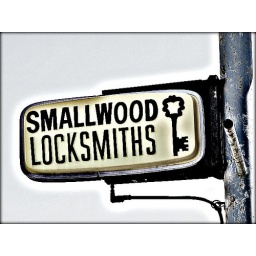
Older plastic lighted sign in Kansas City, Kansas.